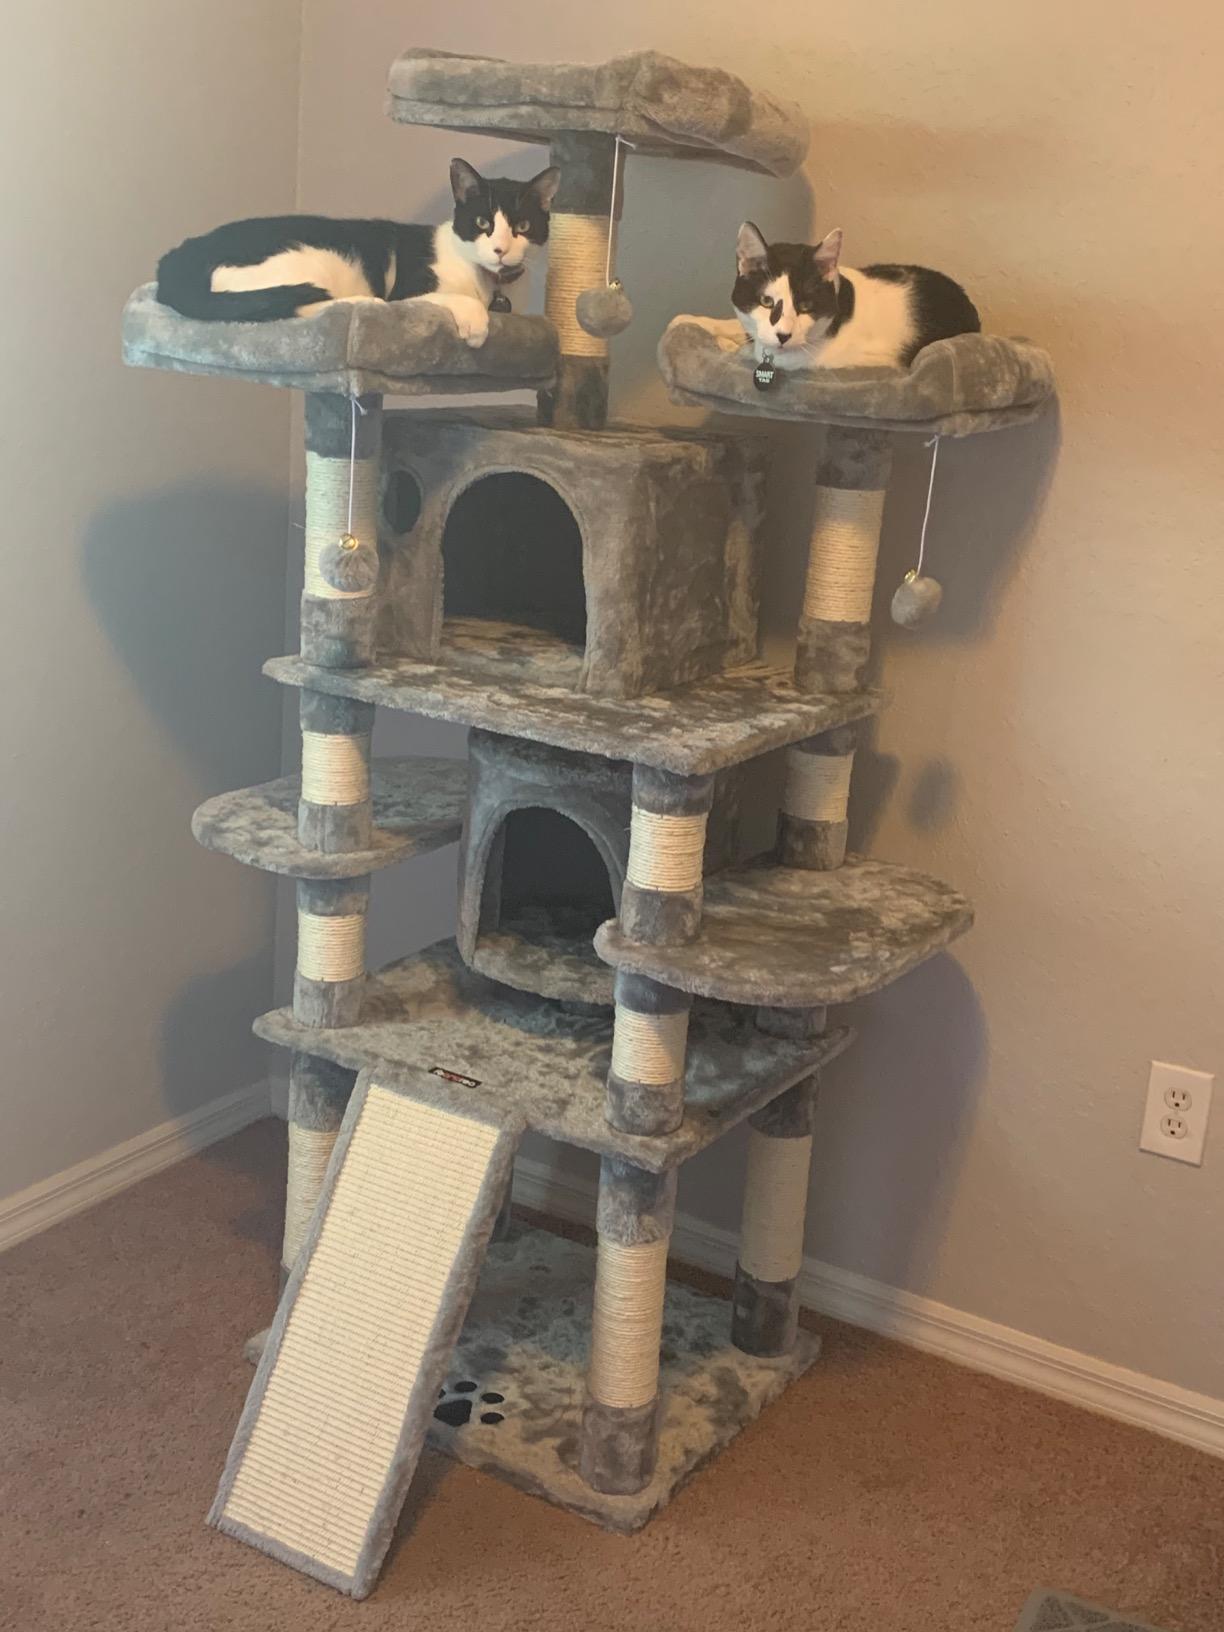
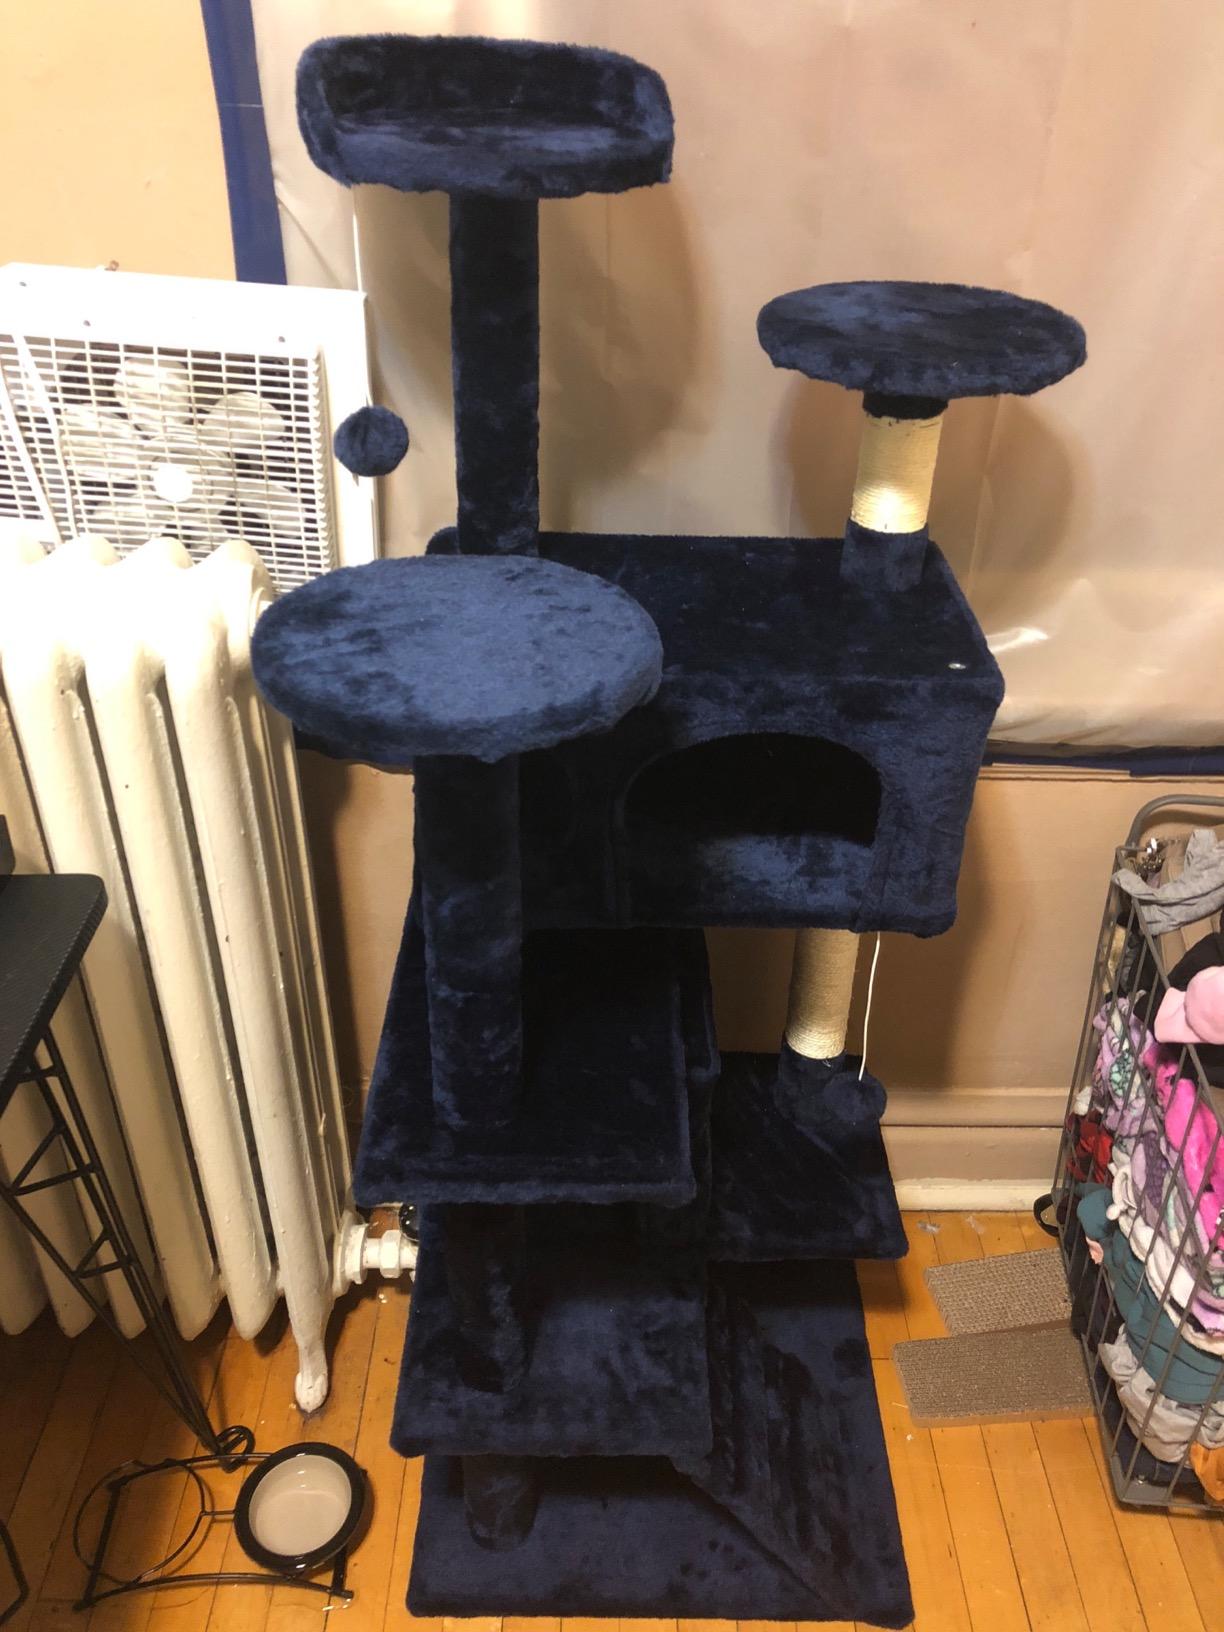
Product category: items_cat tree
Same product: no